Verytex

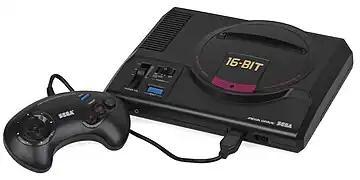
"Verytex" was created by most of the same staff who previously worked on "Air Diver" and "Master of Monsters" for Mega Drive.

"Verytex" was developed by Opera House, with additional work assistance from ISCO, and its creation was handled by most of the same team that worked on several projects such as the Mega Drive conversion of "Master of Monsters", although the former developer is not credited as such in the credits of the game, nor in the instruction manual. The production was headed by "Air Diver" producer Toshiyuki Futamura alongside Hiroshi Jimbo and Shigeki Saka, the latter of which previously served as director on "Midnight Resistance" for Mega Drive. Hidefumi Ohara, Satoru Ichihara and Shinji Nakamura served as its designers while artists Atsuhiro Gunji, Hiroshi Akagi and Ken Takagi were responsible for the pixel art in addition of Hideki Tanji, Hiroyuki Fujiwara and Satoru Miki, who worked as the game's programmers.